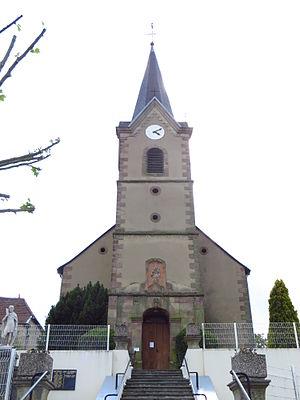
Valmont eglise
Valmont est une commune française située dans le département de la Moselle et le bassin de vie de la Moselle-Est, en région Grand Est.